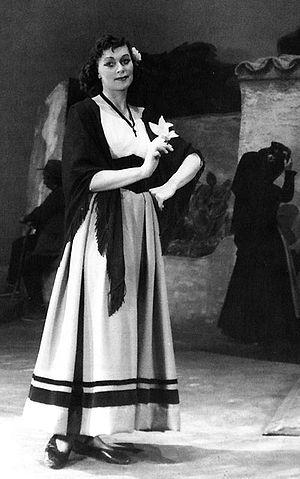
Svenska grammofonpriset — littéralement « prix du gramophone suédois » — est une distinction honorifique venant couronner les enregistrements phonographiques suédois s'étendant des années 1977 à 1983.
Elisabeth Anna Söderström est une chanteuse lyrique suédoise.
10 janvier : création mondiale de la Symphonie nᵒ 4 d'Arvo Pärt par l'Orchestre philharmonique de Los Angeles dirigé par Esa-Pekka Salonen.